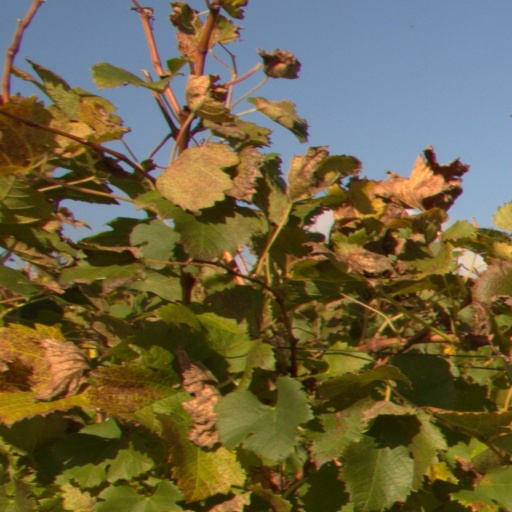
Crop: grape